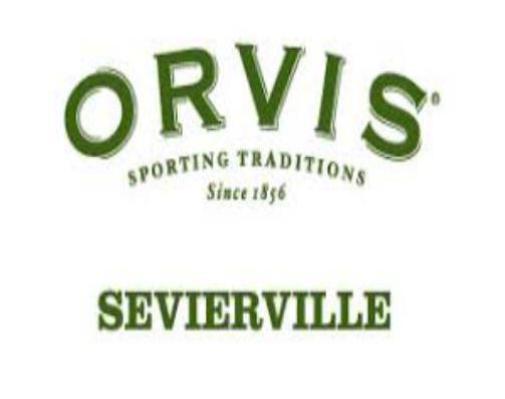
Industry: Clothes